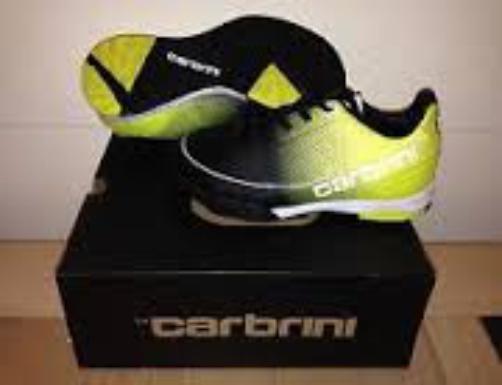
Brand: Carbrini
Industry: Clothes